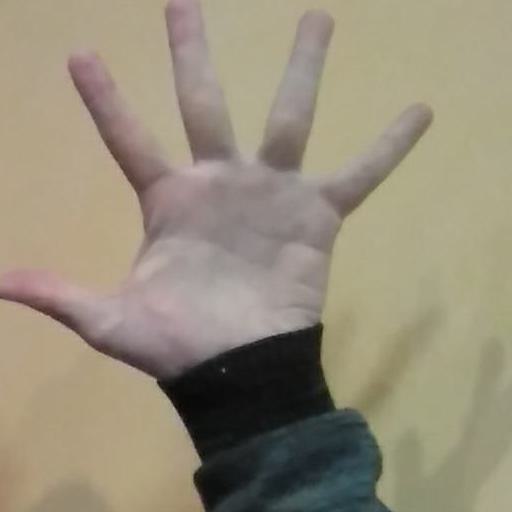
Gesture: palm